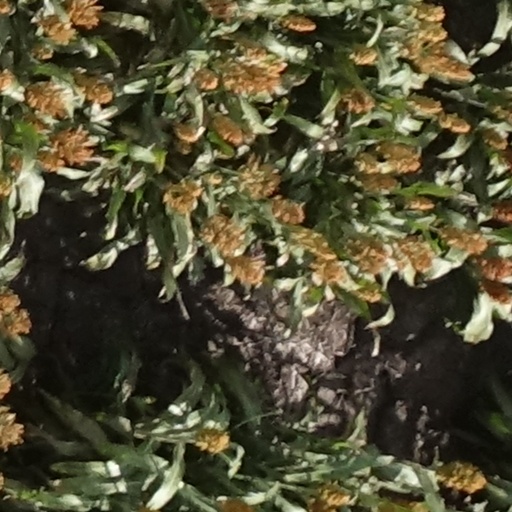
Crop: sorghum